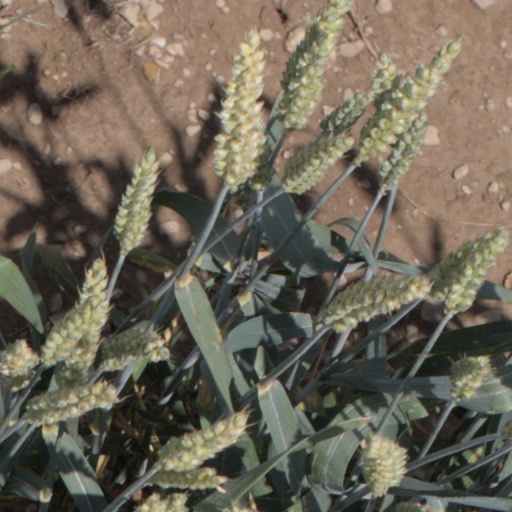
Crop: wheat